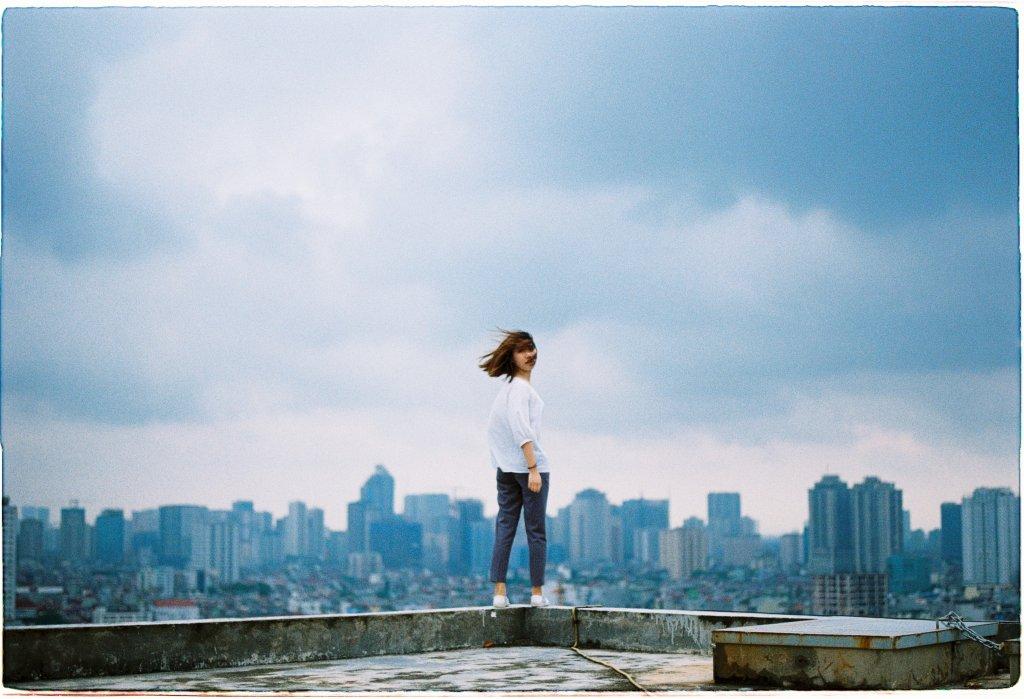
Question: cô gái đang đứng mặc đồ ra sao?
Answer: áo trắng, quần jean xanh và giày trắng